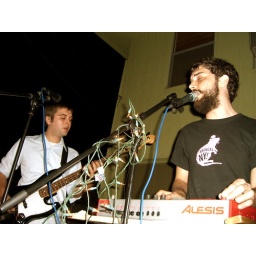
four on the floor house party. brought to you by partyends complicateeverything and beer.